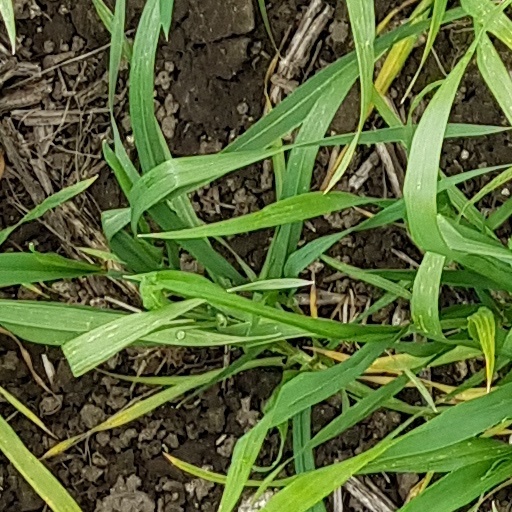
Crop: wheat